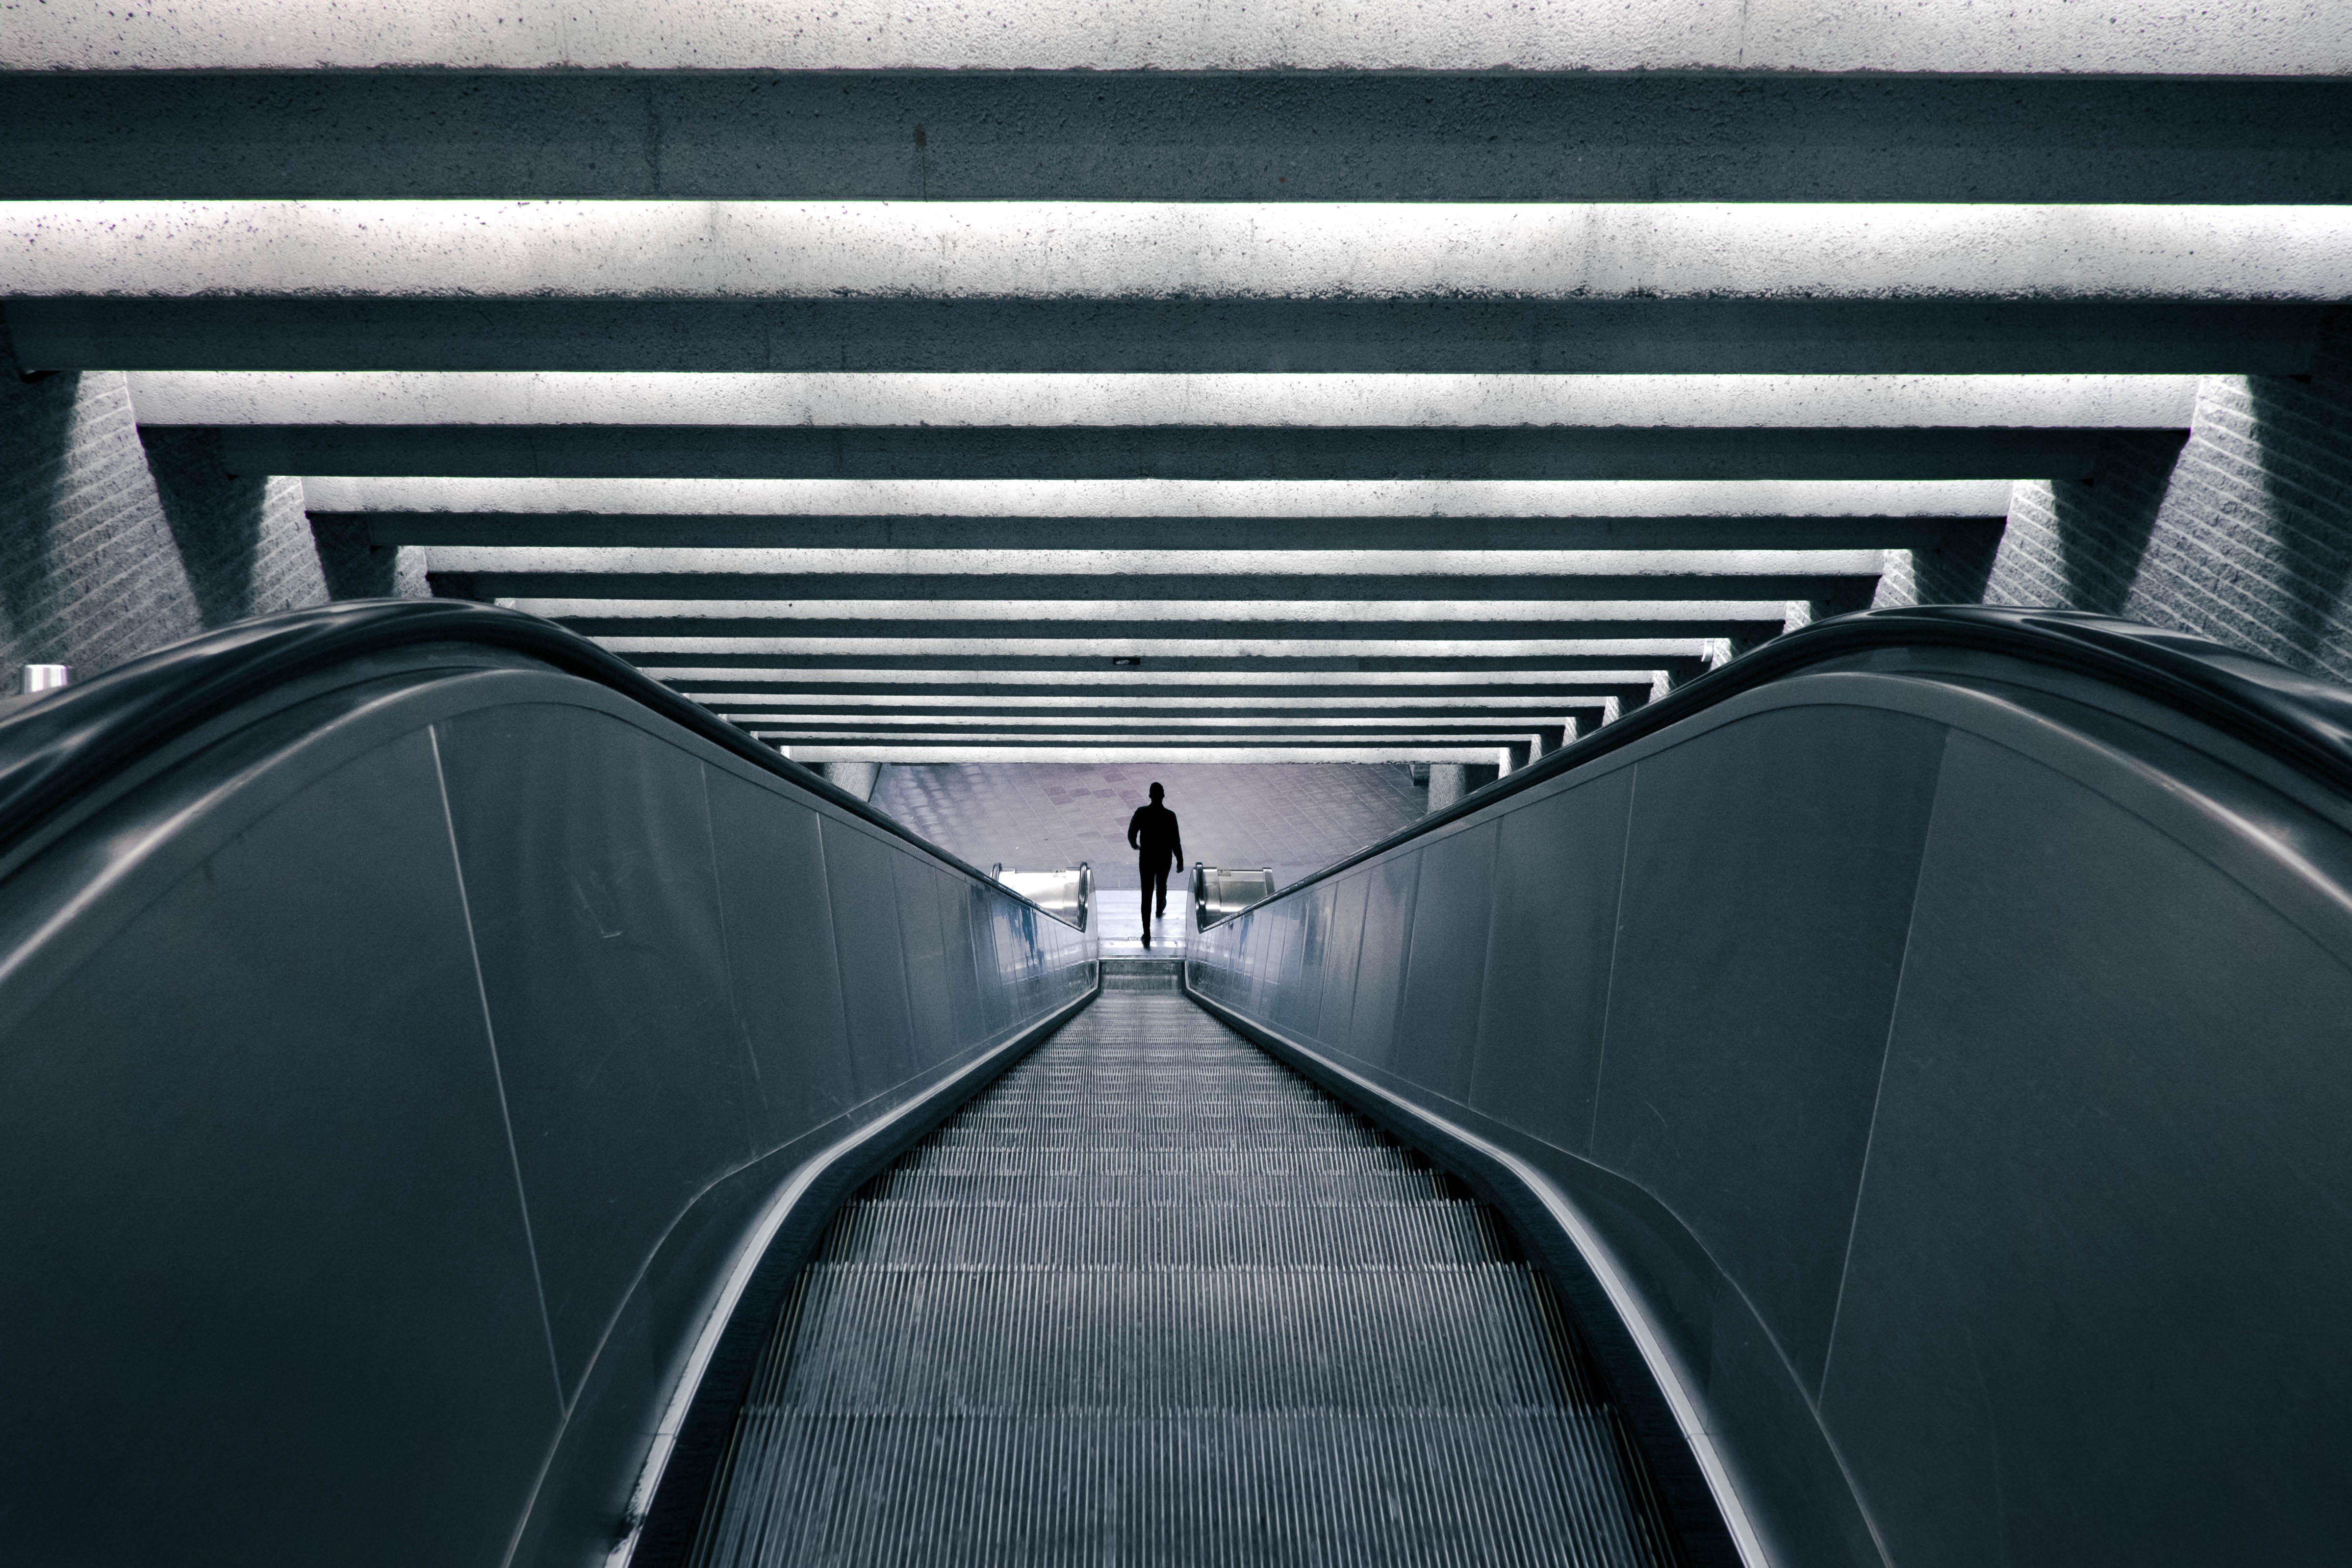
black and white, car, wheel, window, building, airport, escalator, transport, vehicle, black, stairway, monochrome, sports car, supercar, stairs, down, mall, downstairs, monochrome photography, automobile make, automotive exterior, automotive design